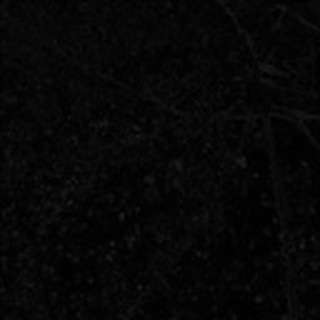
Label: cotton_powdery_mildew